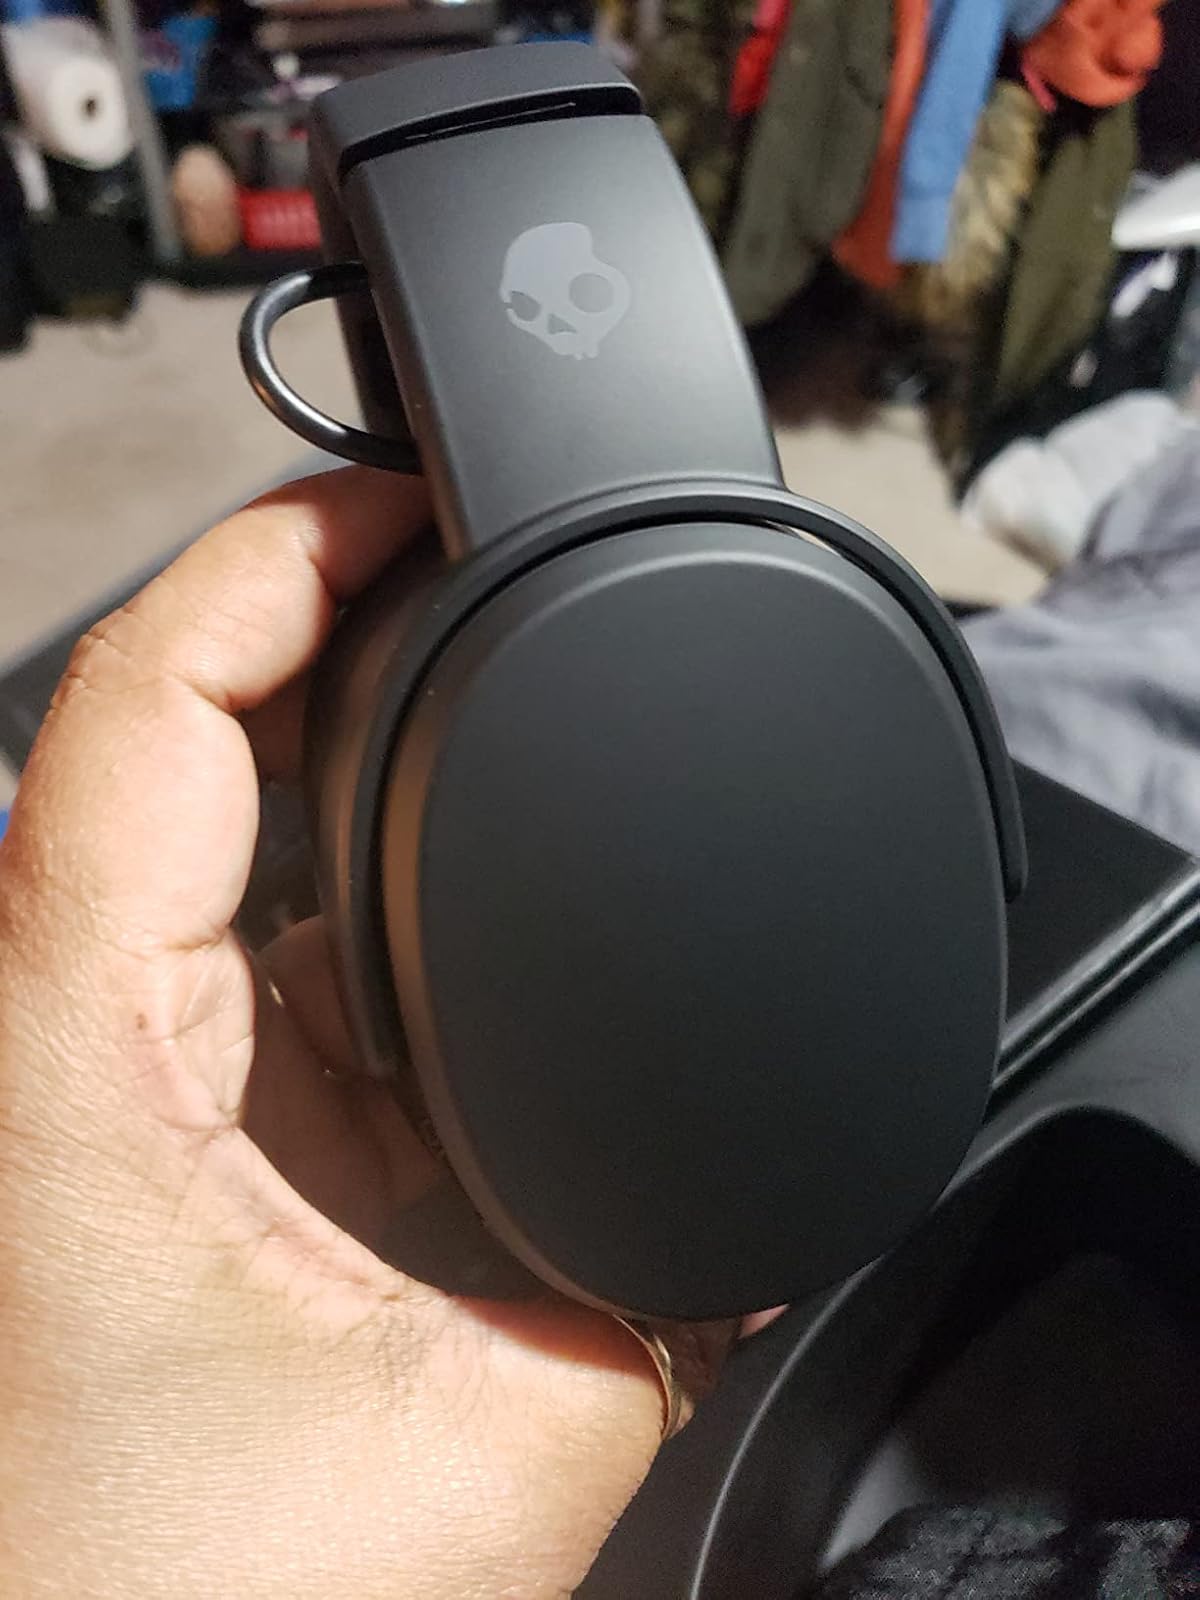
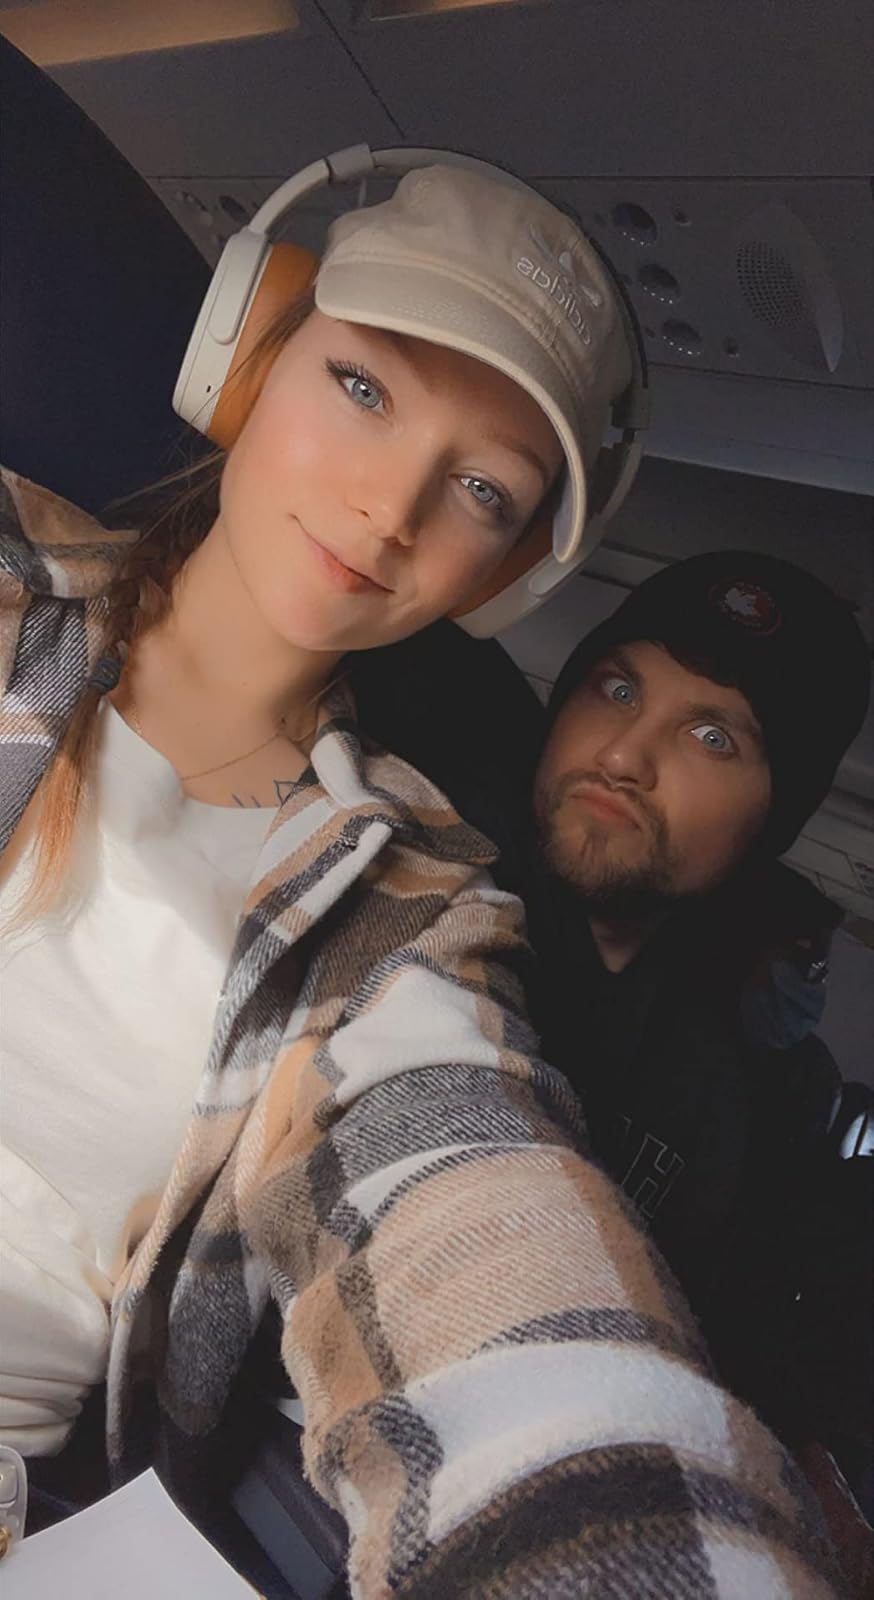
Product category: headphones
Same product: no